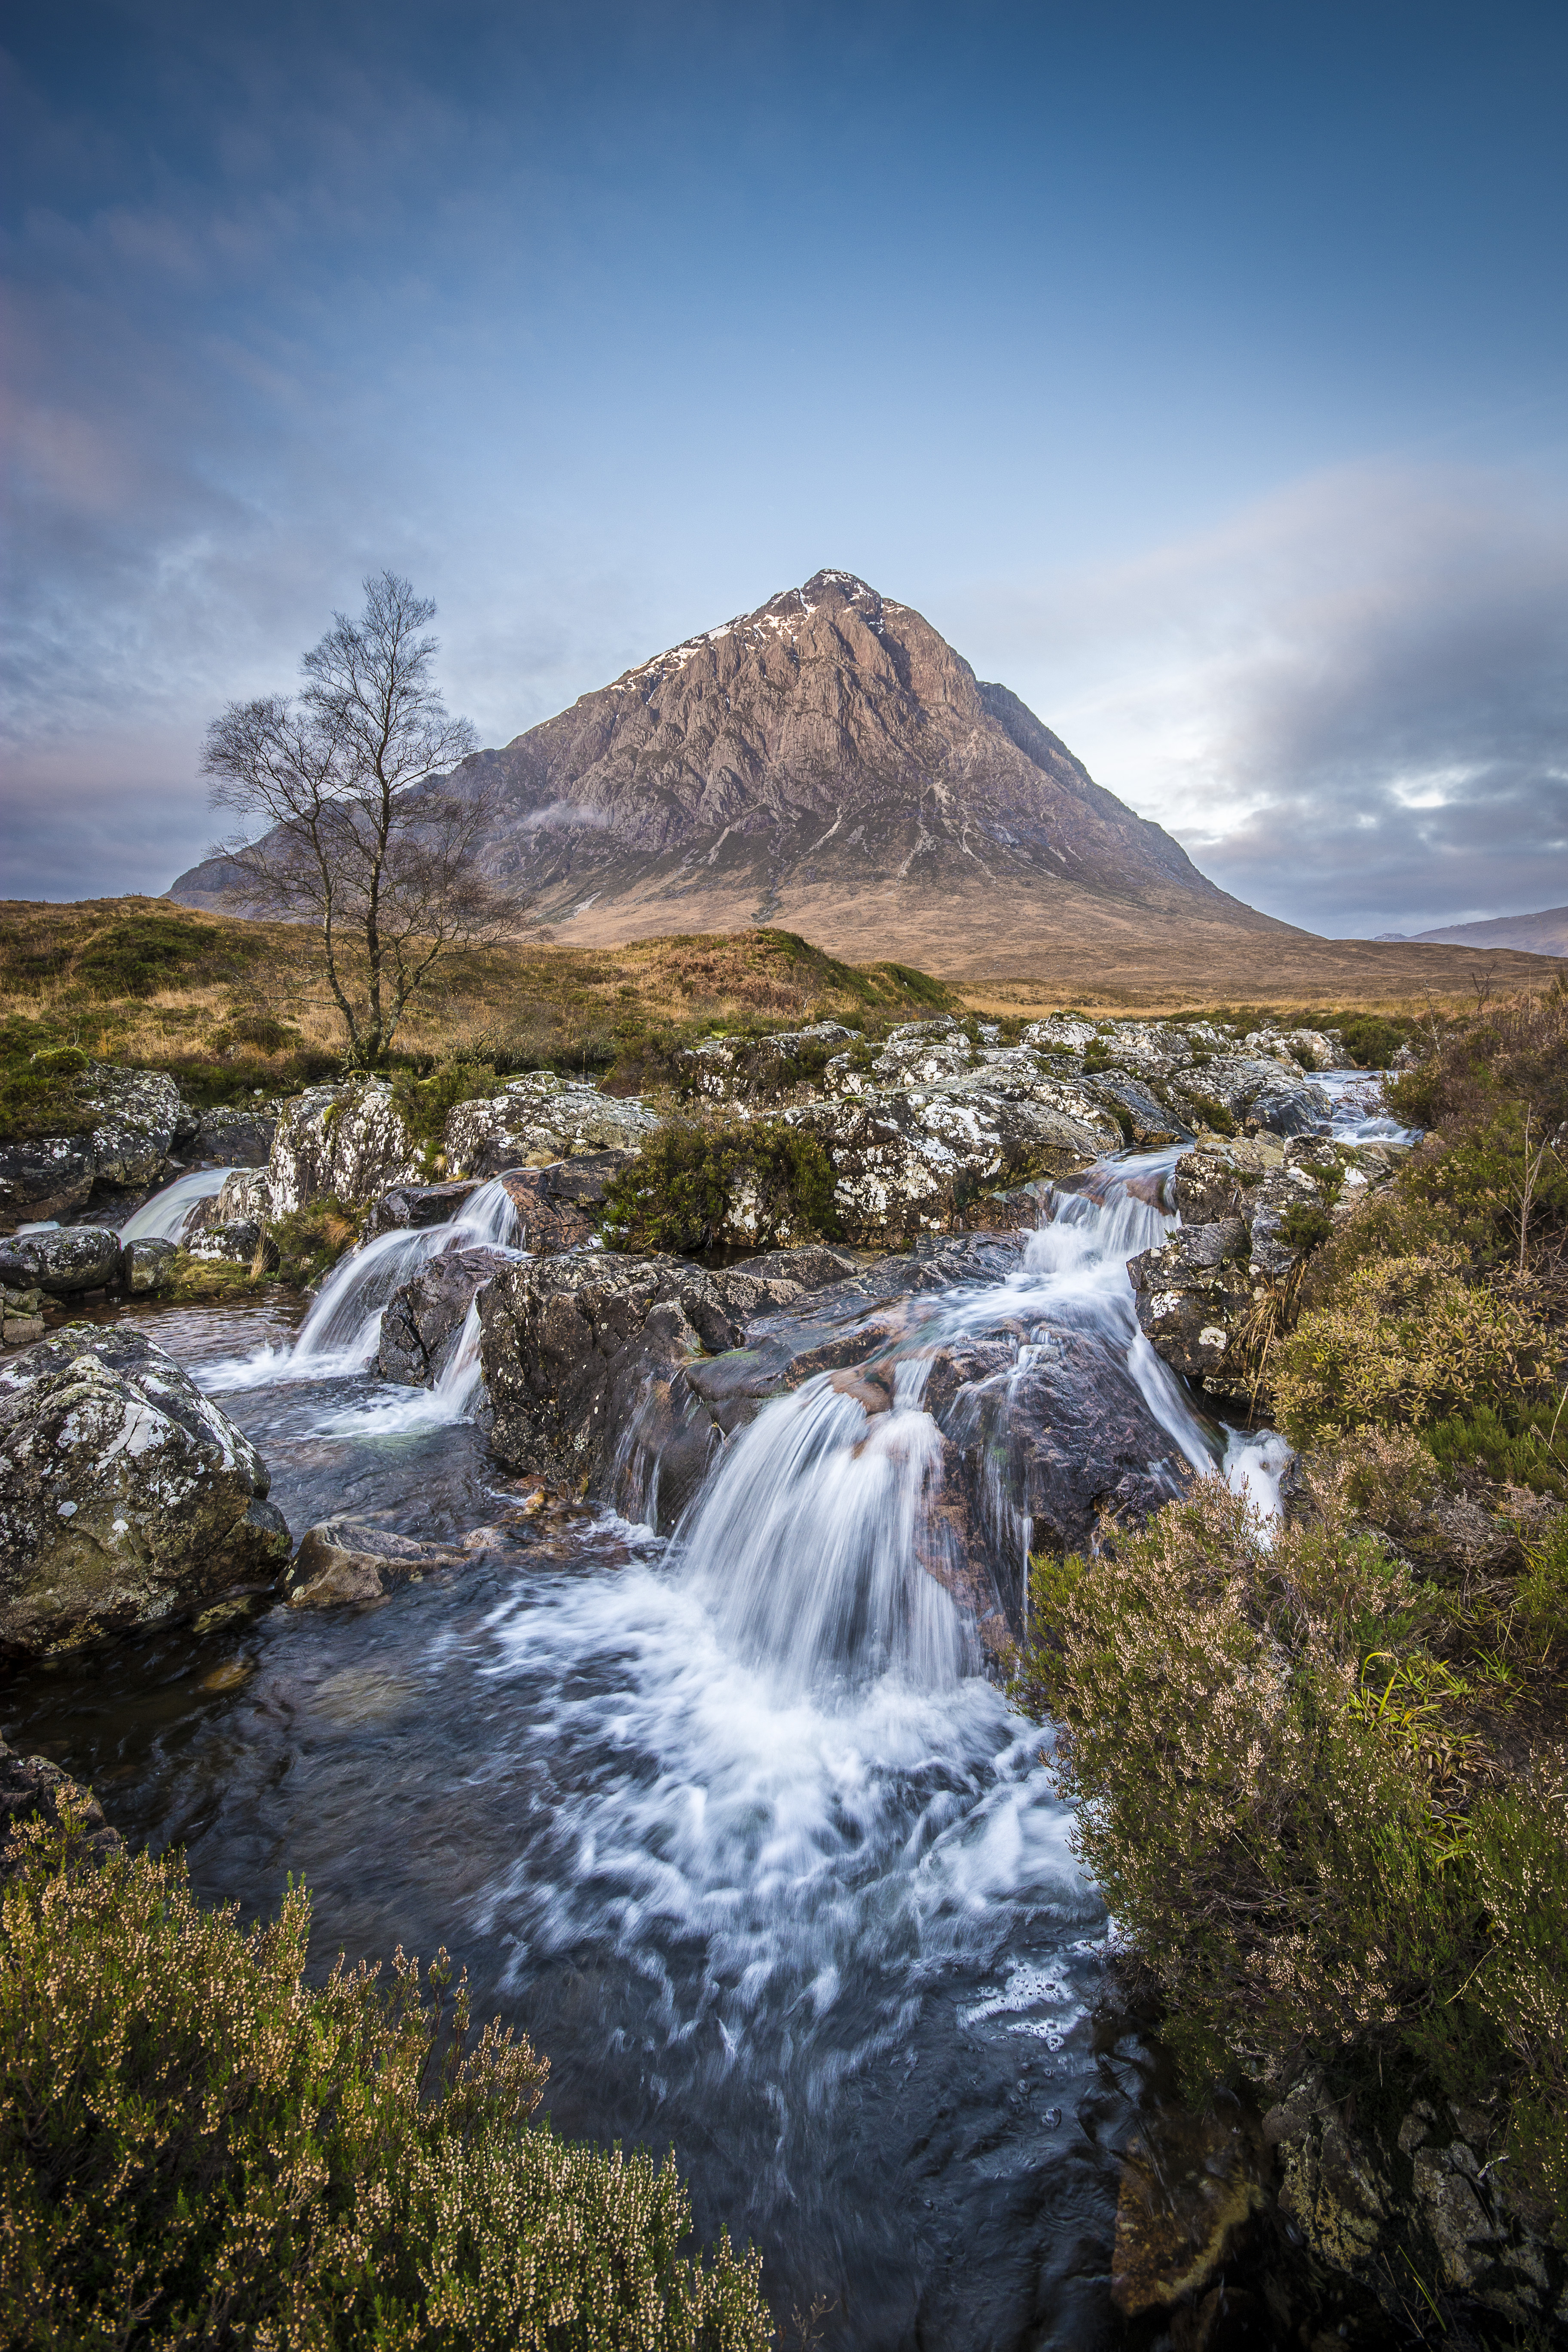
landscape, tree, water, nature, rock, waterfall, wilderness, walking, mountain, snow, winter, lake, river, valley, mountain range, stream, autumn, park, scenery, nikon, highland, national park, body of water, rocks, uk, colour, beauty, sigma, britain, november, loch, water feature, glencoe, nikond7100, scottishhighlands, sigma1020, landform, 1020, buchailleetivemor, geographical feature, mountainous landforms